Question: Please indicate a possible affordance area of the toothbrush that can be used for brushing
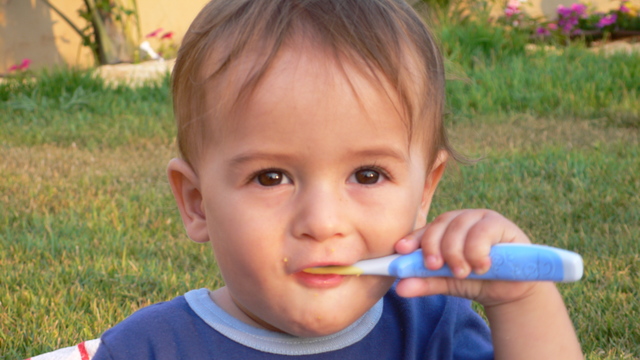
Answer: [295.173, 252.862, 430.173, 280.135]